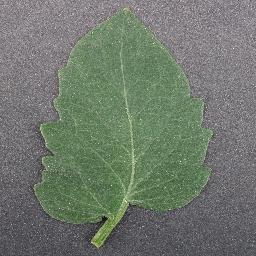
Label: Tomato___healthy